Nelson W. Aldrich House

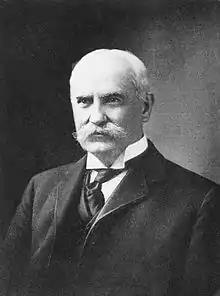
Nelson W. Aldrich

Robert S. Burroughs hired John Holden Greene to build the house in 1821. The house passed through several owners before Aldrich purchased it. Sometime before 1838 the house was enlarged by Burroughs. The exact date beginning Aldrich's tenure in the house is uncertain: some sources cite a 1902 deed recording his purchase, while Aldrich biographer Arthur Johnson claims the family moved into this house in the 1890s.